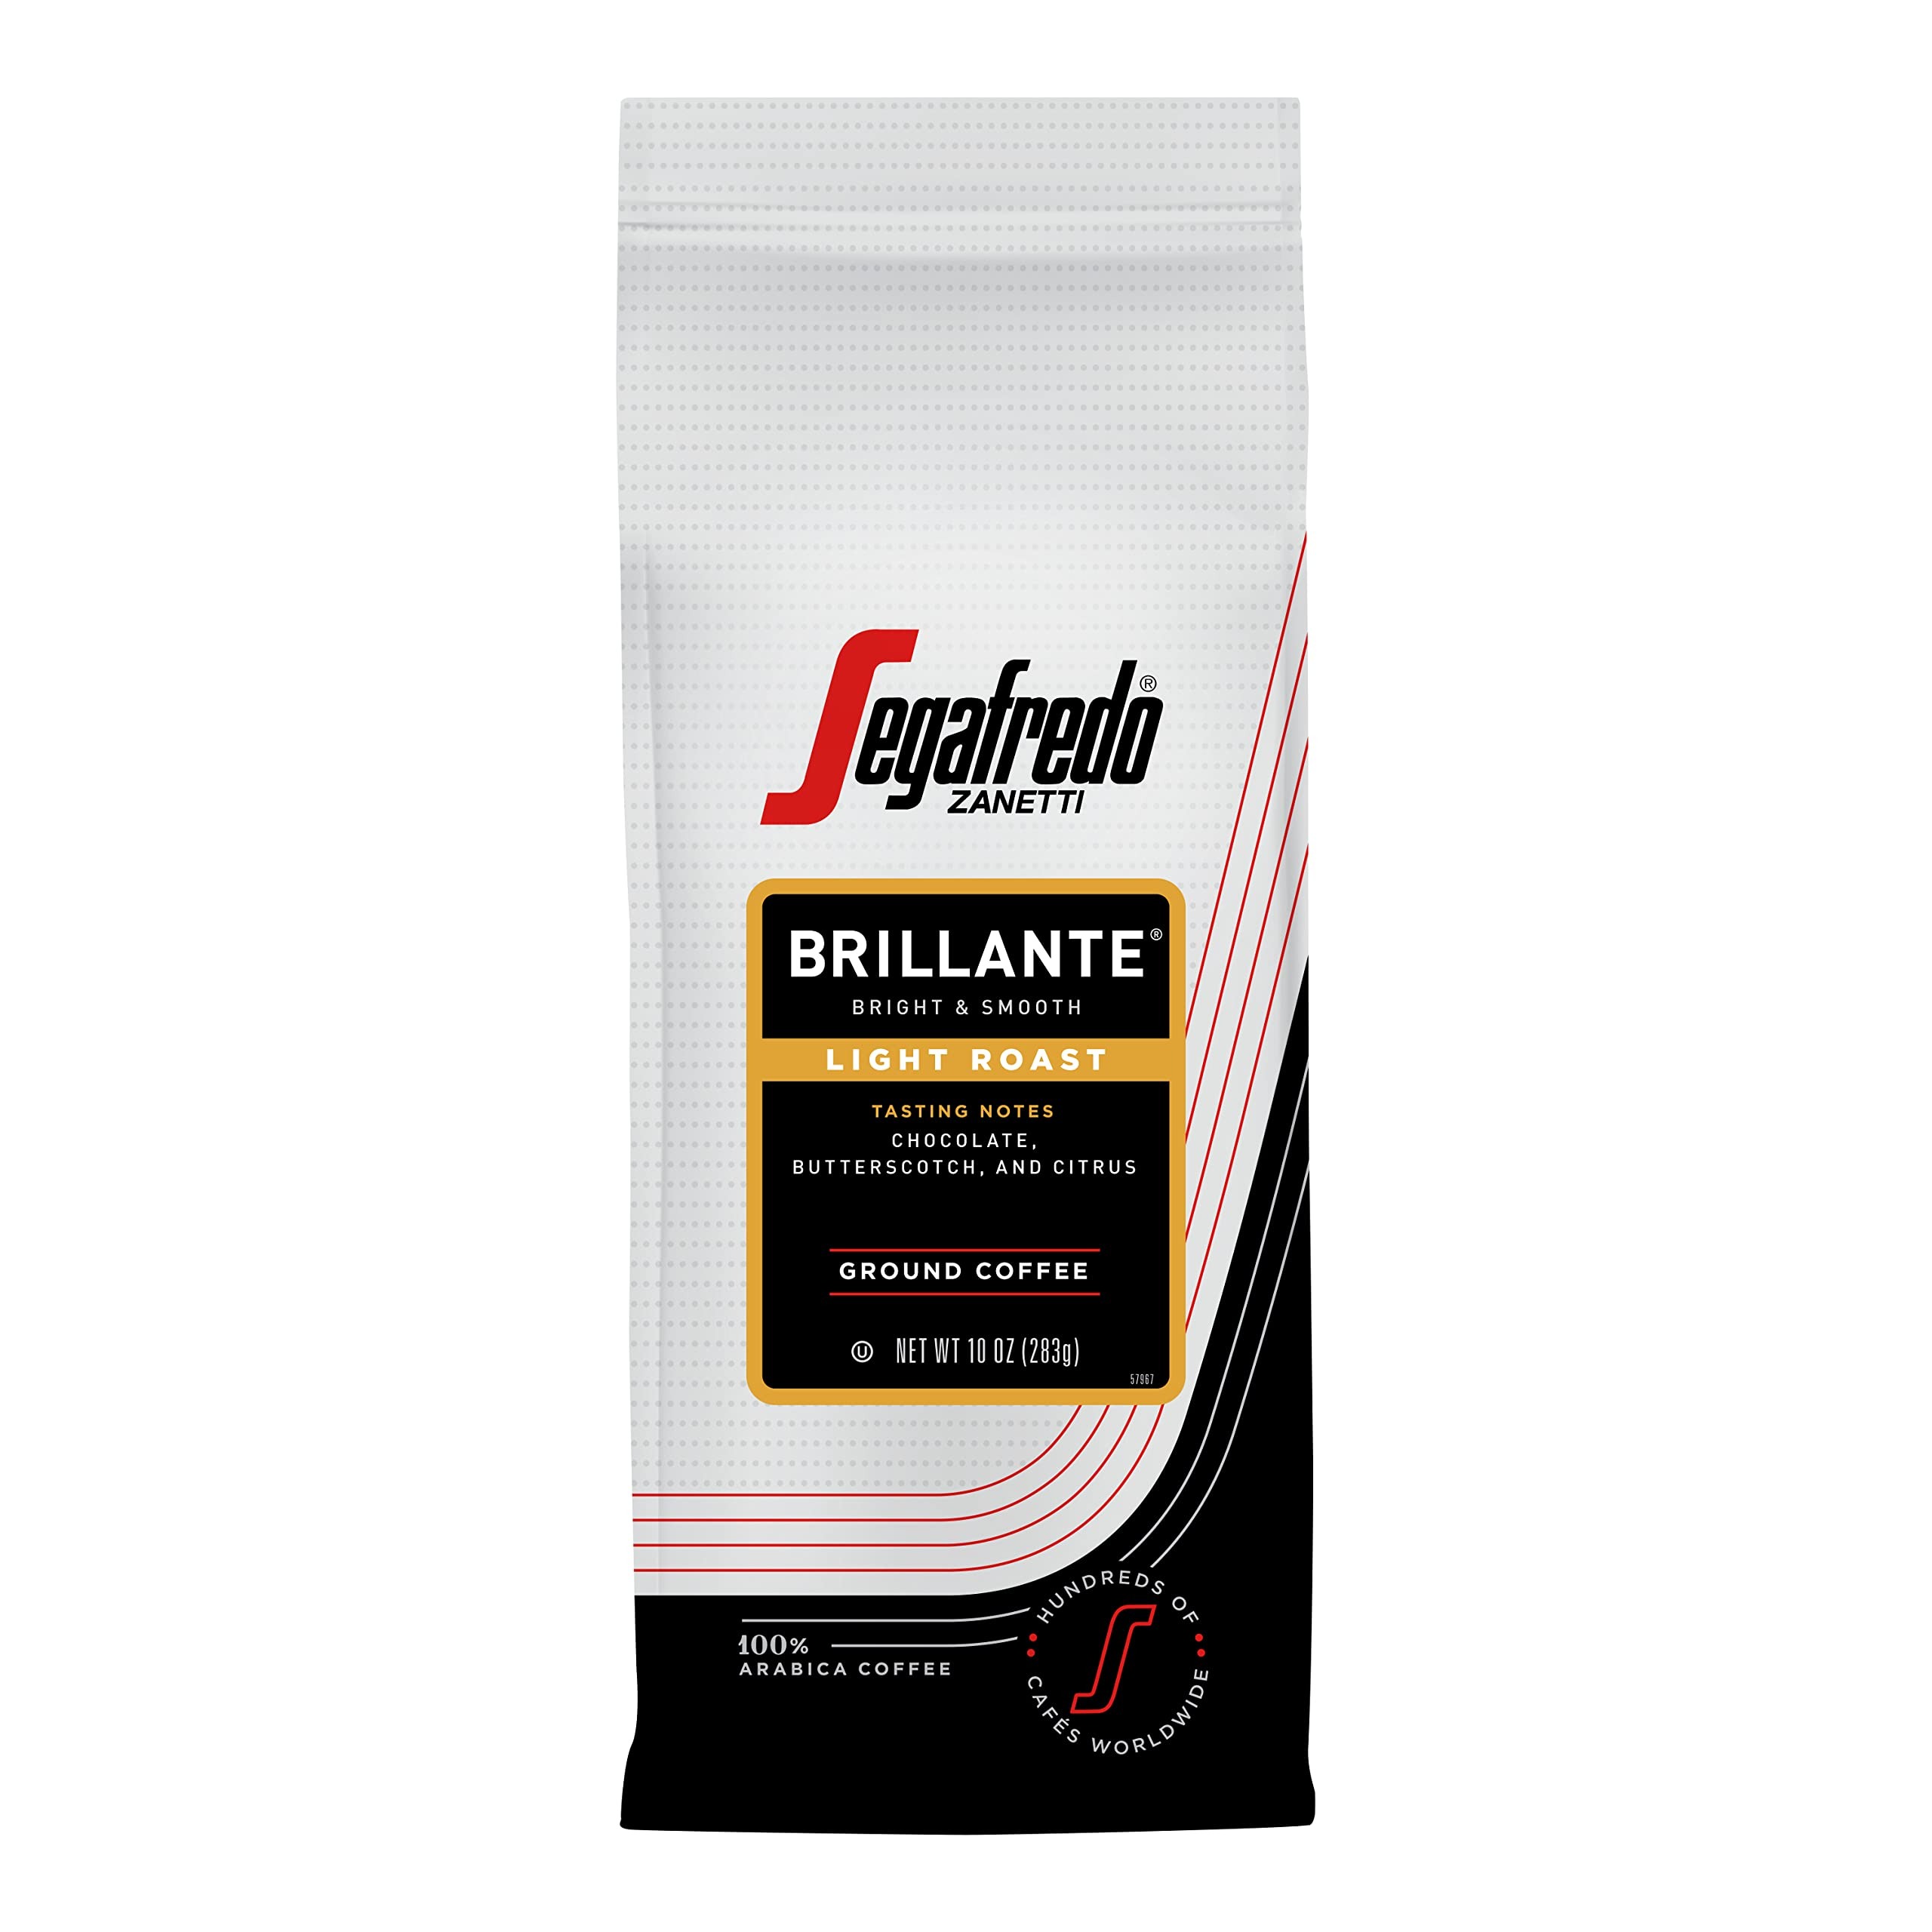
Item Name: Segafredo Zanetti Ground Coffee, Brillante Light Roast Made with 100% Arabica, Bright and Smooth Flavor, 10 Oz
Bullet Point 1: GROUND COFFEE: For those who prefer to stay grounded, get a bold start to your morning—no matter where your morning starts.
Bullet Point 2: LIGHT ROAST: Our Brillante blend features smooth chocolate in a mild roast with butterscotch and citrus.
Bullet Point 3: YOUR CUP, YOUR COFFEE: The perfect blend hits all the right notes. Whatever your tastes, we’ve got a blend for you.
Bullet Point 4: BREW YOUR WAY: Drip, French press, pour over; we’ve got the right blend for your method of choice.
Bullet Point 5: RICH, BOLD, WELL-TRAVELED: Our blends are preferred by professional baristas in thousands of restaurants and cafés globally.
Value: 10.0
Unit: Ounce

Price: 9.98